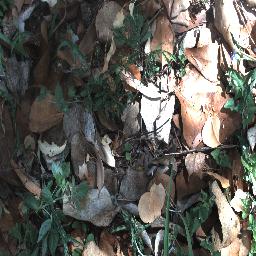
Label: negative